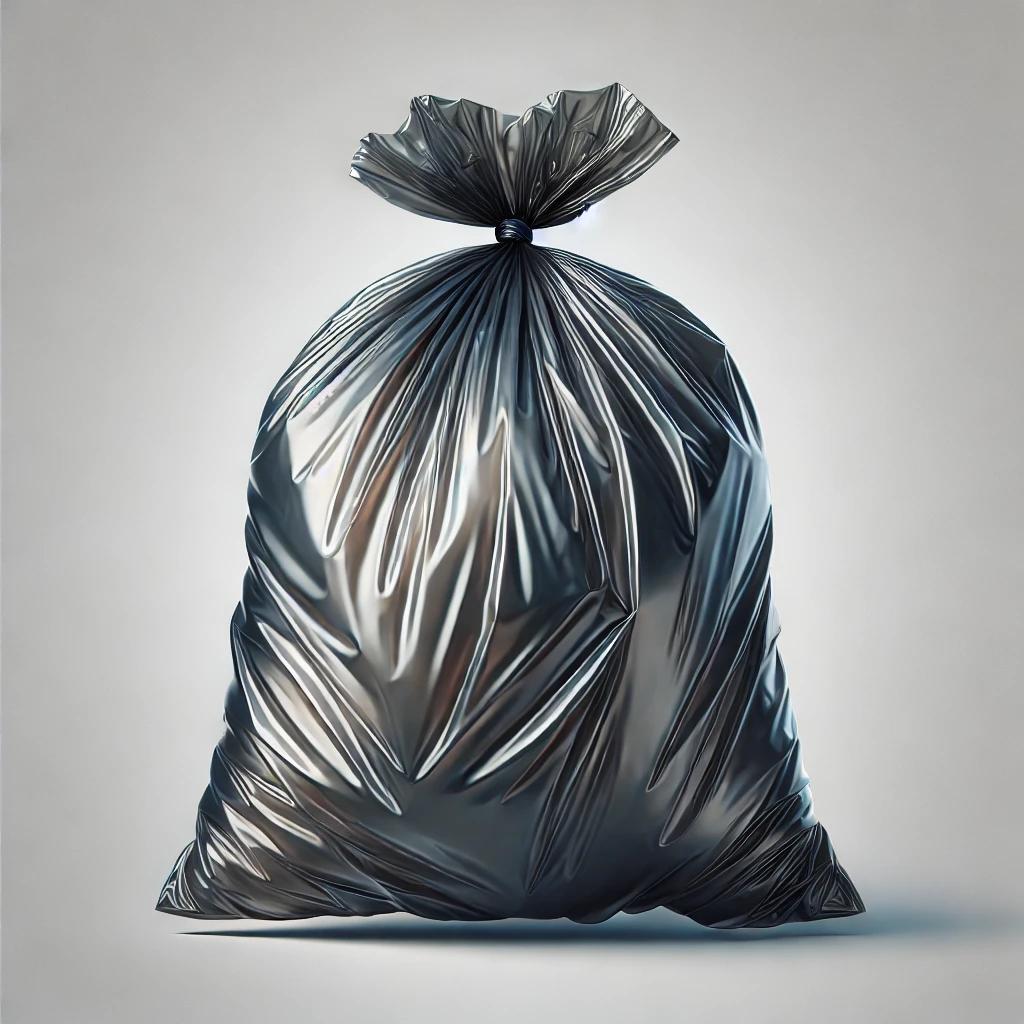
Etiqueta: plástico